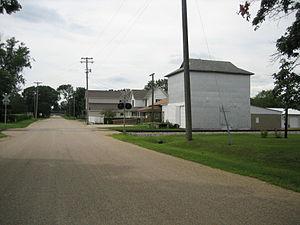
Eleroy est communauté incorporée du comté de Stephenson dans l'Illinois.